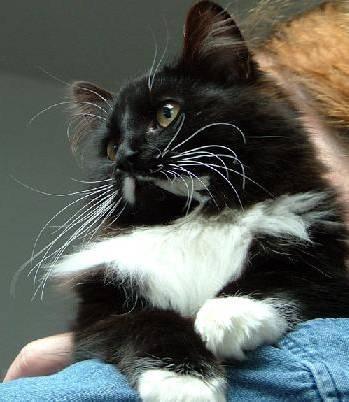
cat